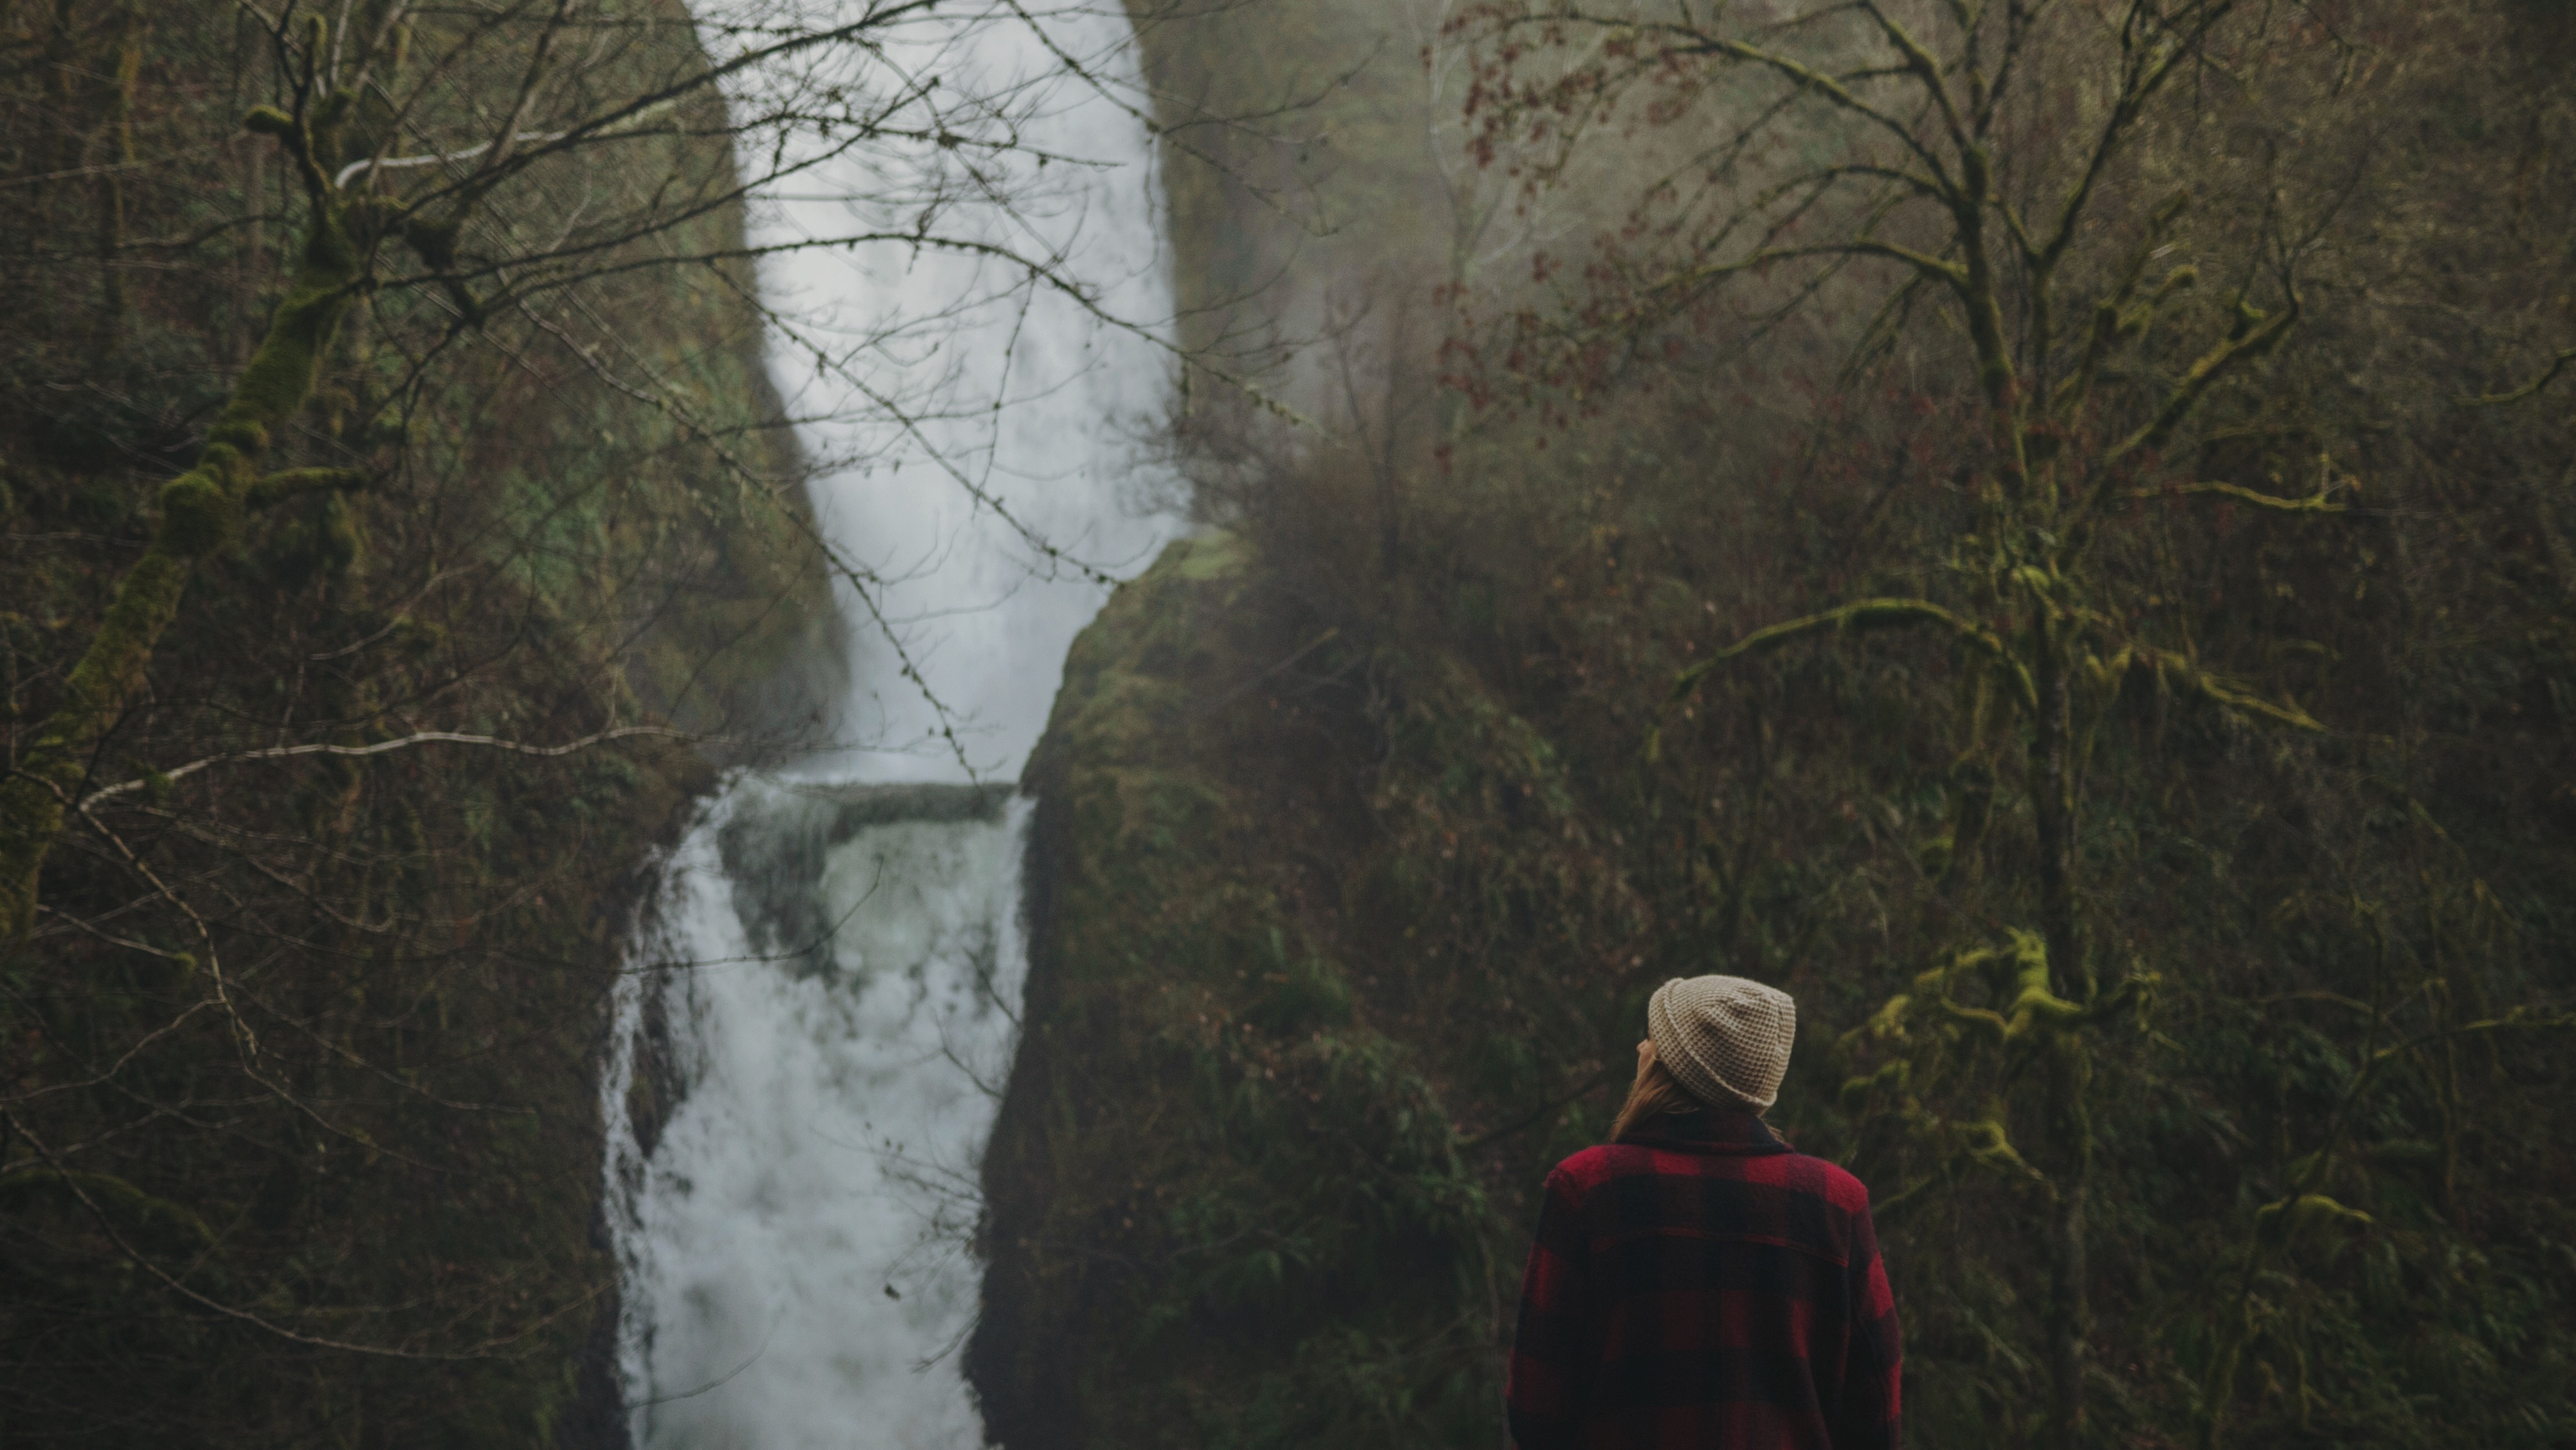
tree, water, nature, forest, rock, waterfall, wilderness, cold, winter, girl, mist, river, stream, jungle, autumn, weather, season, rainforest, woodland, habitat, water feature, natural environment, atmospheric phenomenon